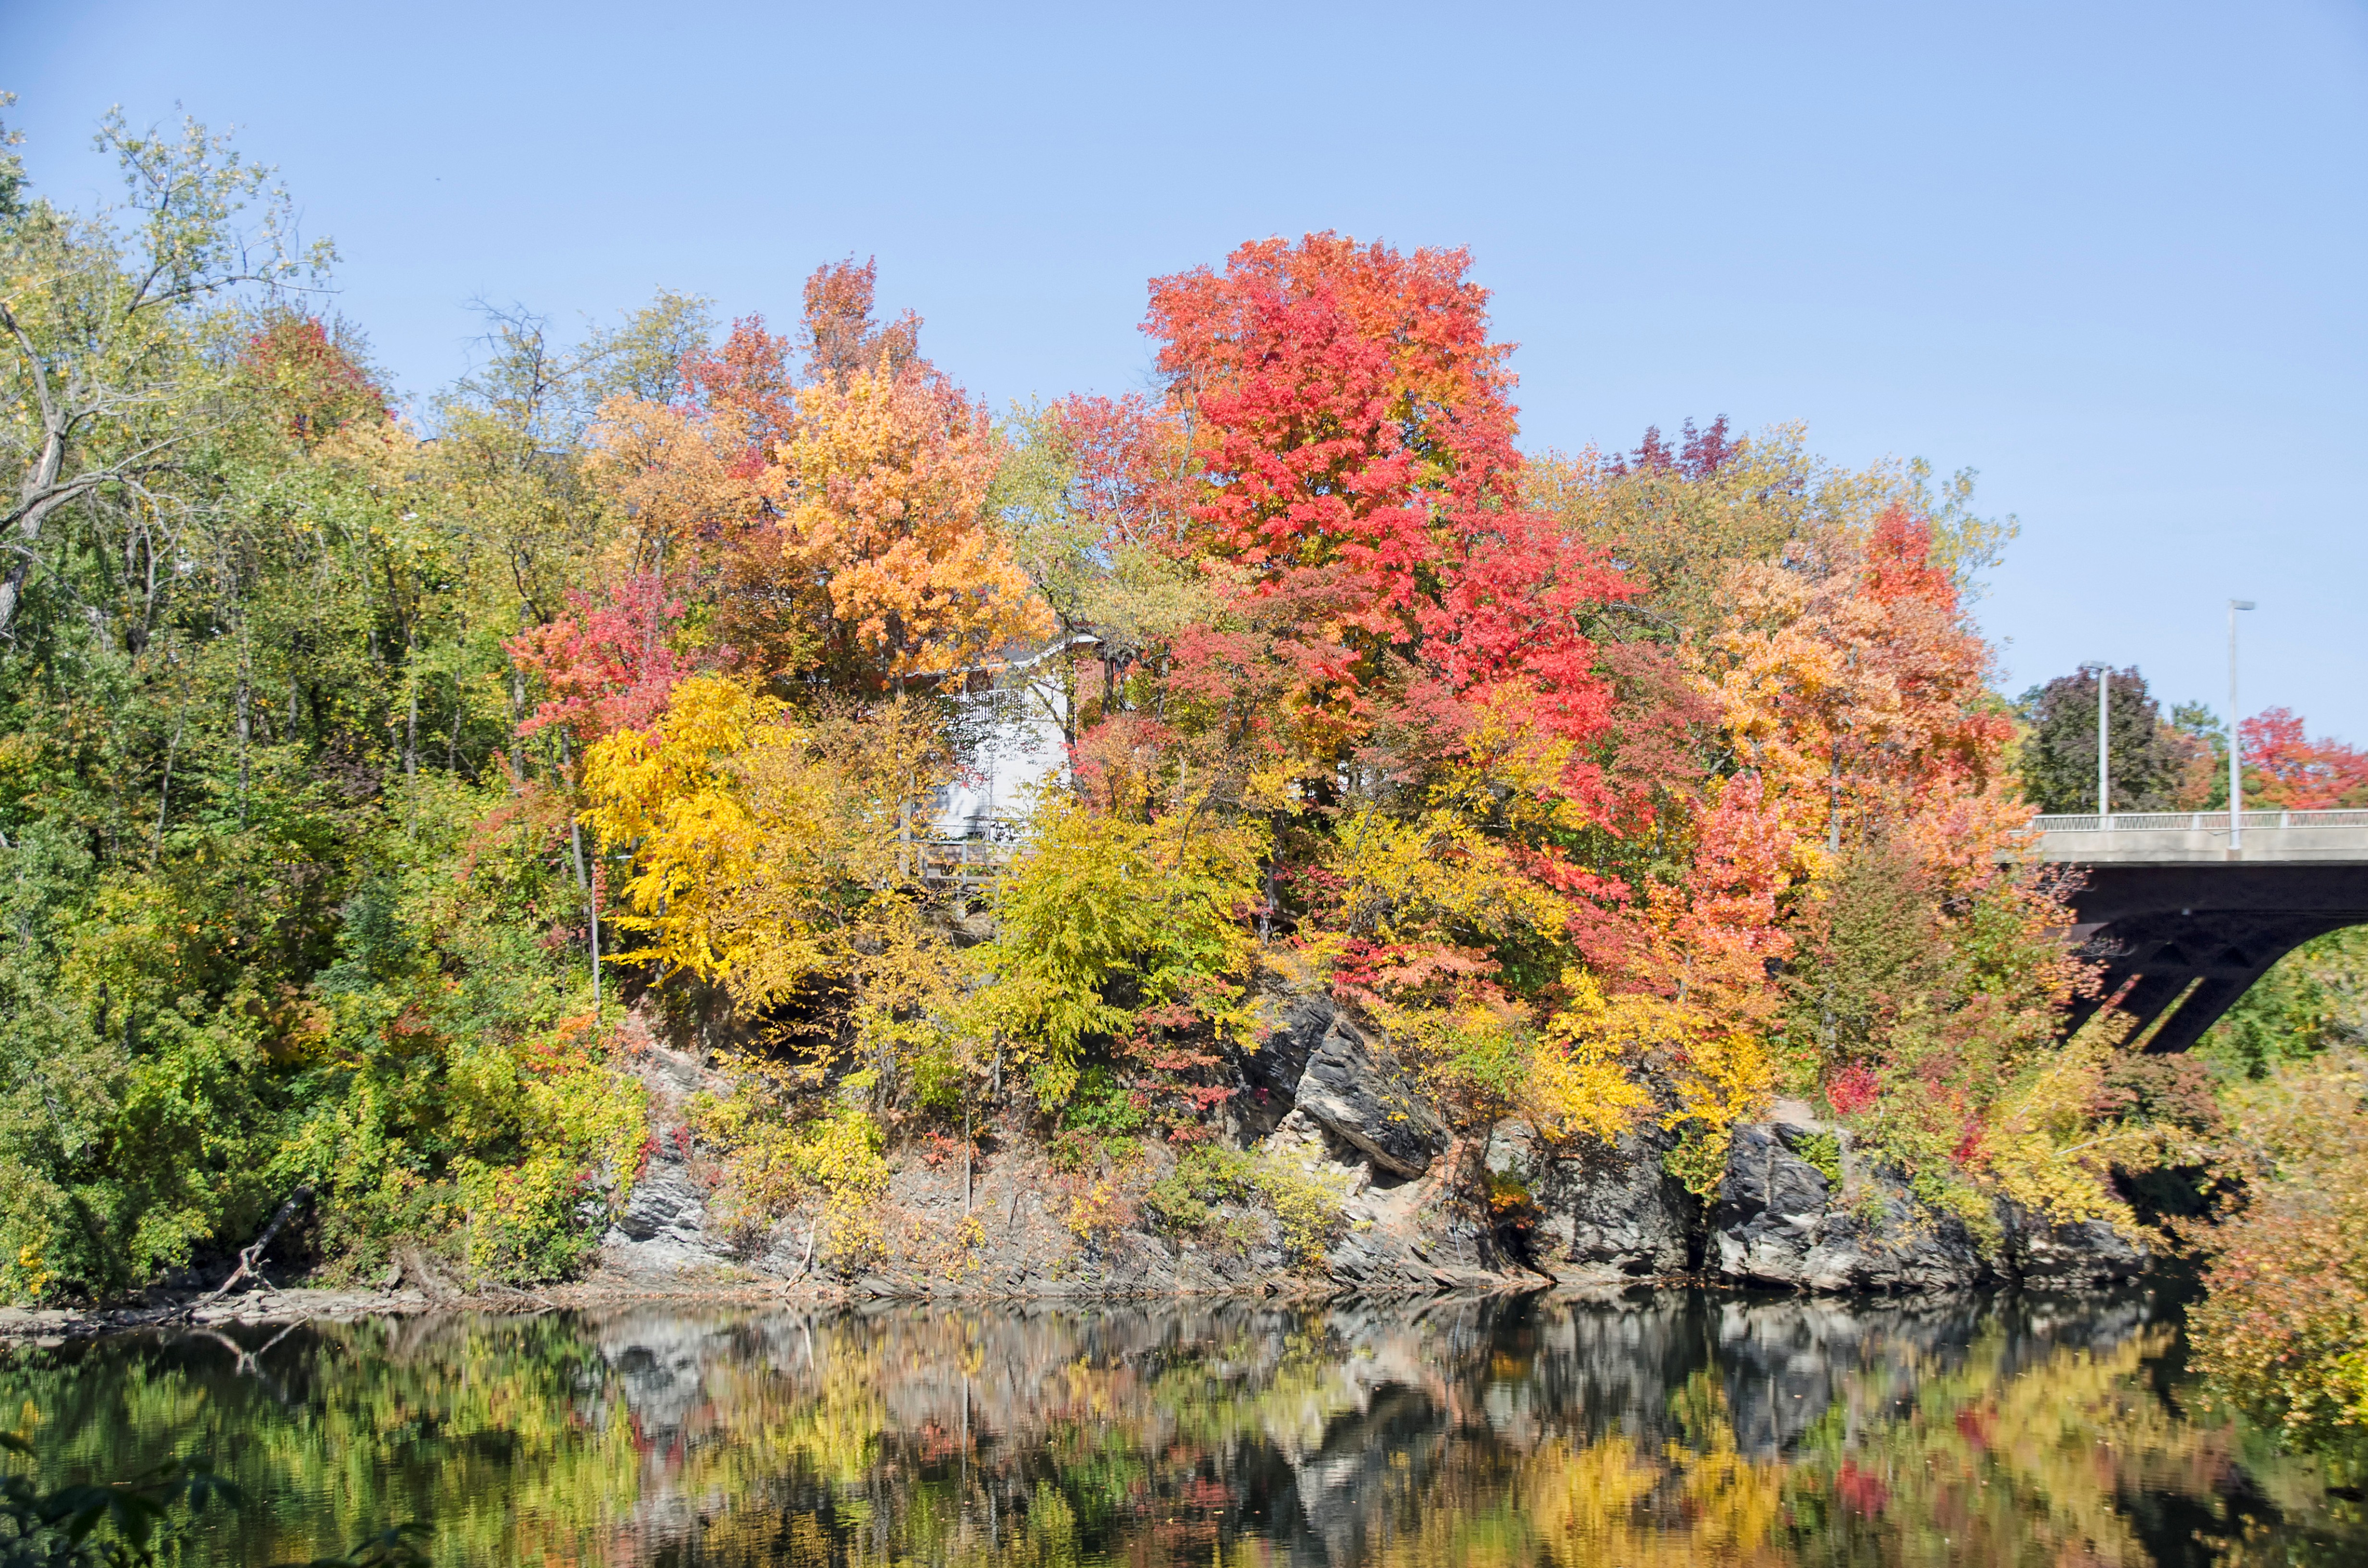
tree, nature, plant, leaf, flower, autumn, park, botany, garden, season, maple tree, canada, shrub, deciduous, quebec, woodland, ecosystem, sherbrooke, biome, woody plant